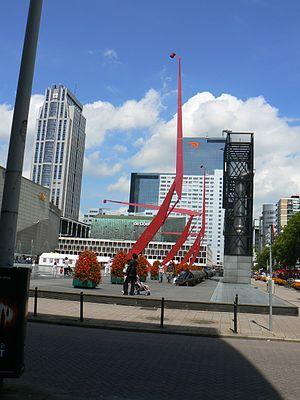
Cool est un quartier de Rotterdam, il appartient à l'arrondissement de Rotterdam-Centre. Il est délimité par les rues Weena au nord, Mauritsweg et Eendrachtweg à l'ouest, Vasteland au sud et Coolsingel et Schiedamse Vest à l'est.